Anti-Drug Abuse Act of 1986

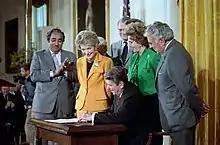
President Ronald Reagan signs the Anti Drug Abuse Act of 1986 in the East Room. Charlie Rangel (far left) and Nancy Reagan look on.

The appearance of crack cocaine, the June 19, 1986, death of Len Bias (University of Maryland basketball star), the morning after he signed with the NBA champions Boston Celtics, and the June 27, 1986, death of Don Rogers (Cleveland Browns, 1985 Defensive Rookie of the Year) — both from cocaine use, encouraged Speaker of the House of Representatives and Democratic congressman Tip O'Neill to mobilize the House Democratic leadership to assemble an omnibus anti-drug bill that became the Anti-Drug Abuse Act of 1986. The congressional interest and intense news coverage created a moral panic surrounding cocaine use, which had earlier been viewed in a more benign or even positive way, that made enacting this legislation so important. In September and October 1986, the House (with a Democratic majority) and the Senate (with a Republican majority) competed over which could propose the most severe laws in advance of the pivotal midterm election. The bill was signed into law by Reagan on October 27.